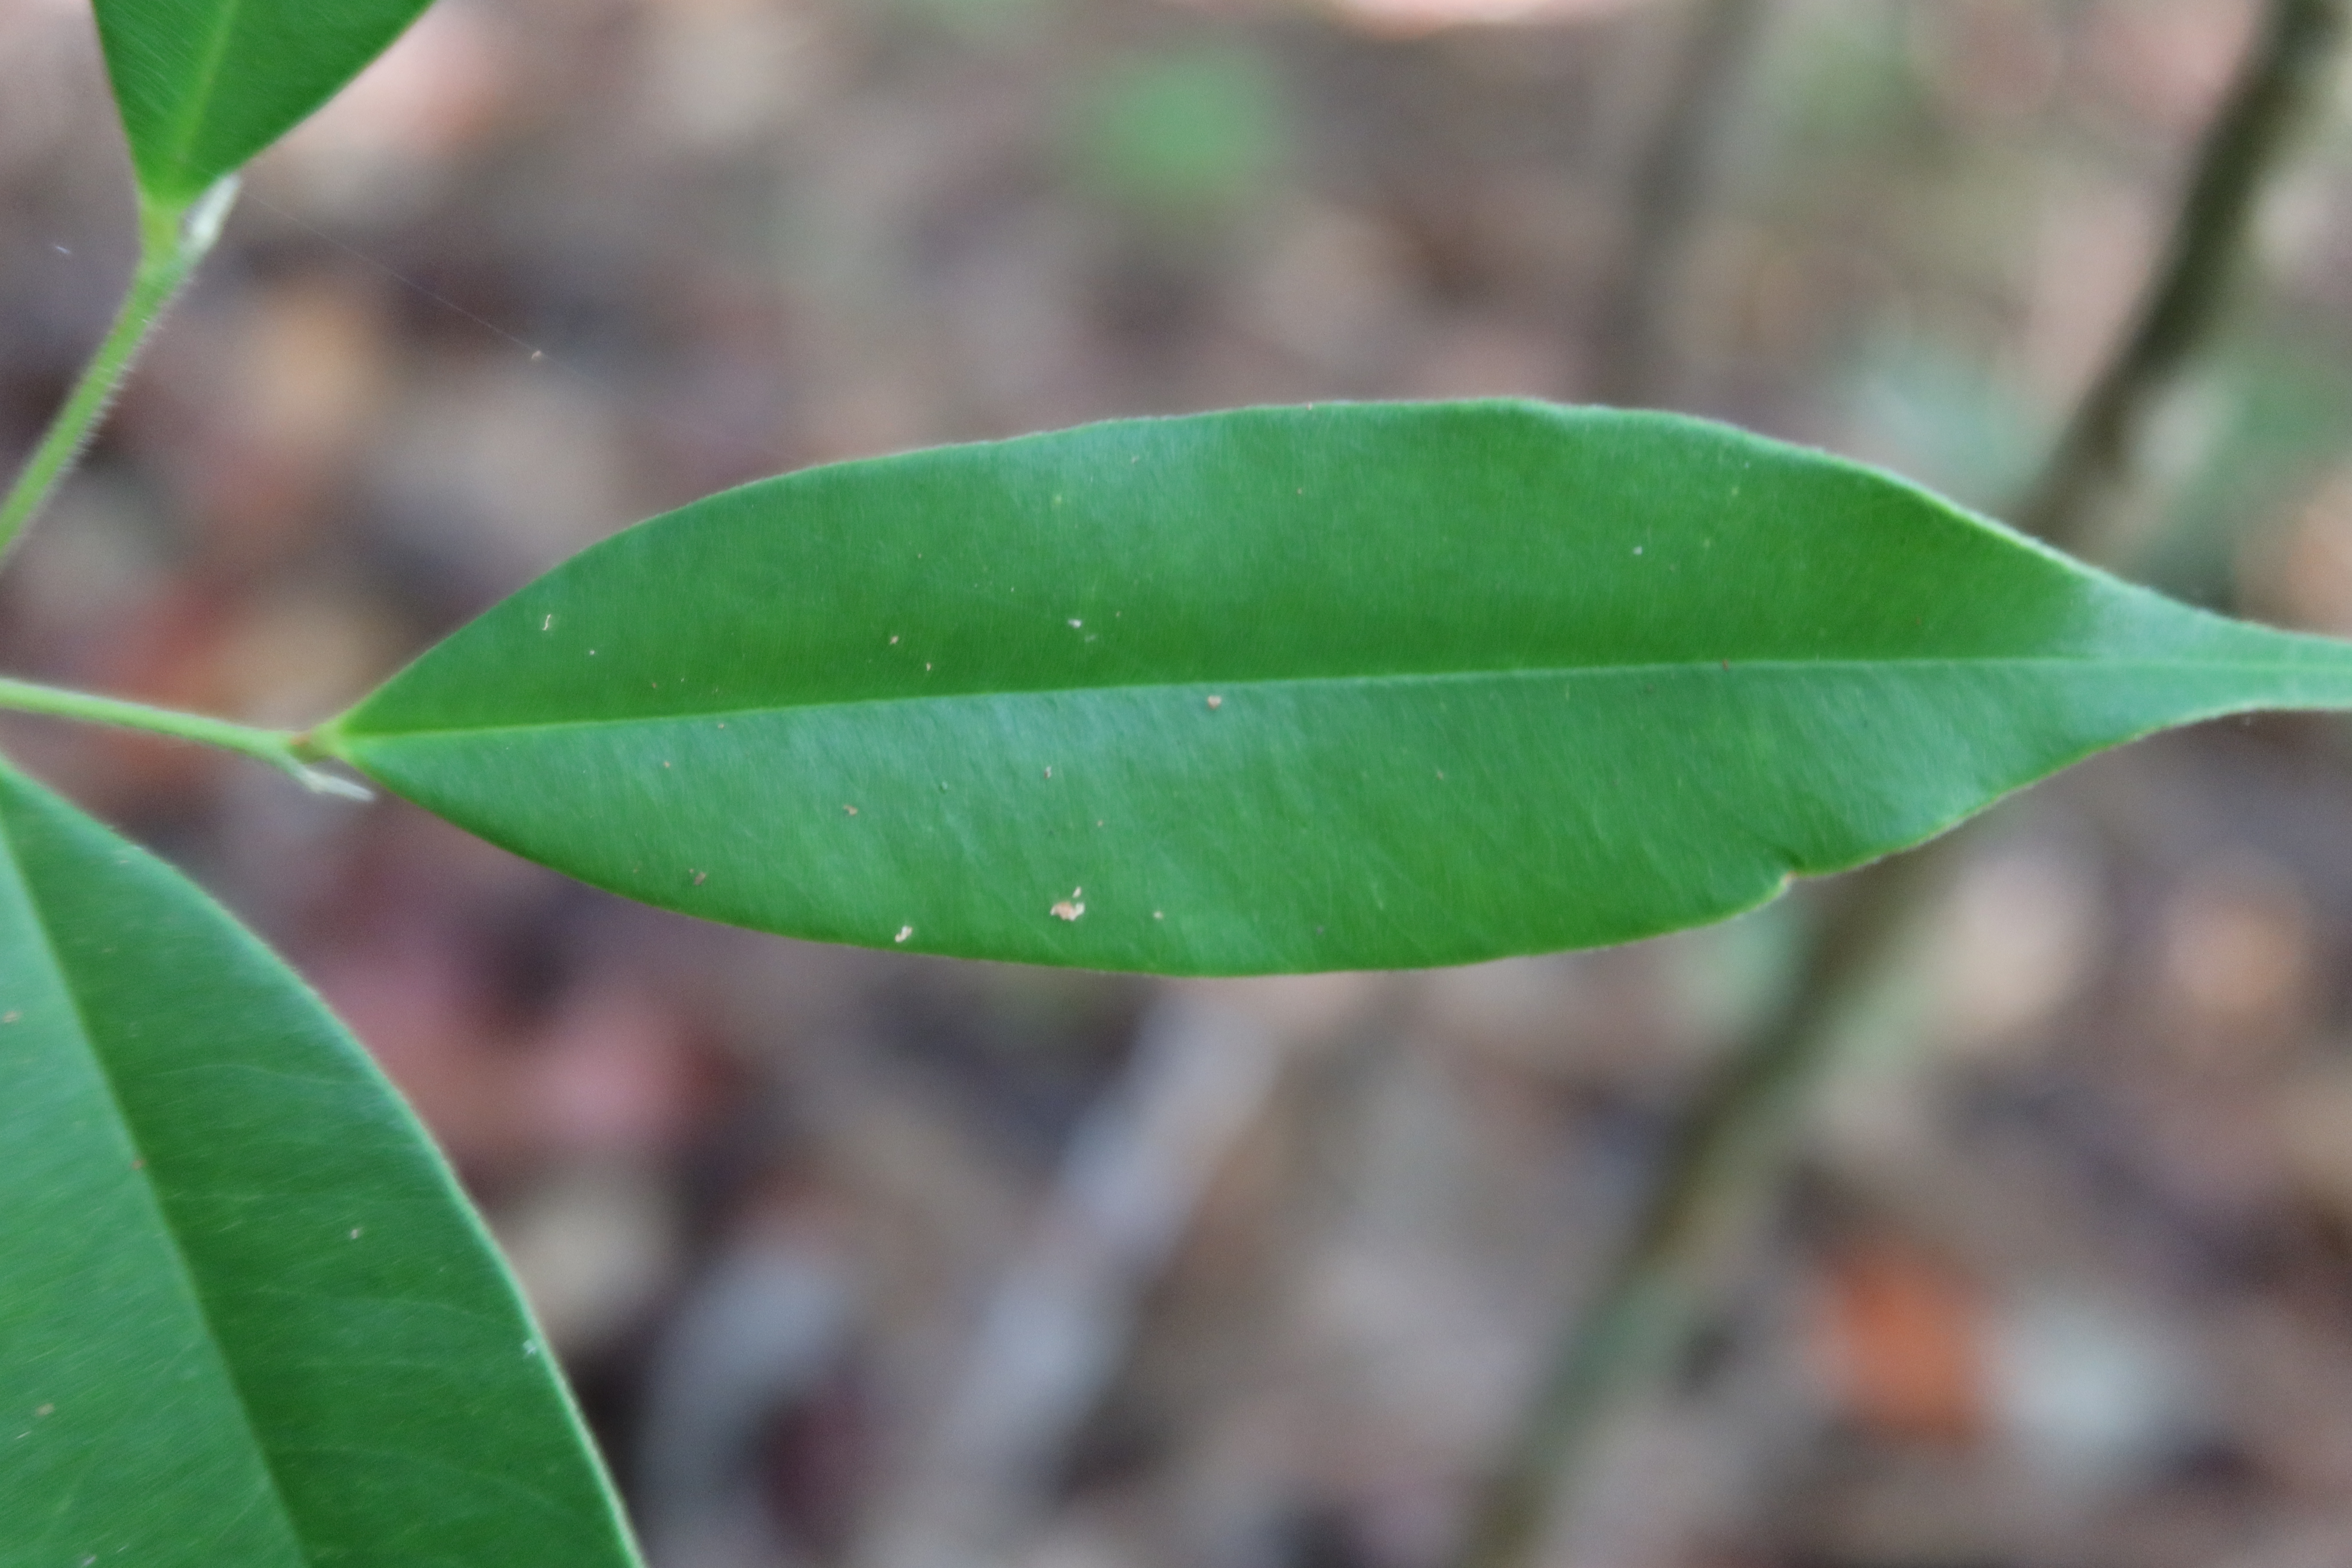
Label: Healthy